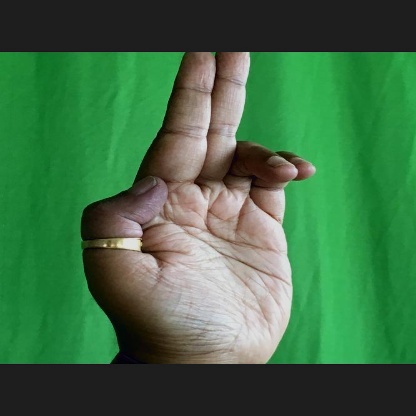
Mudra: Ardhapathaka